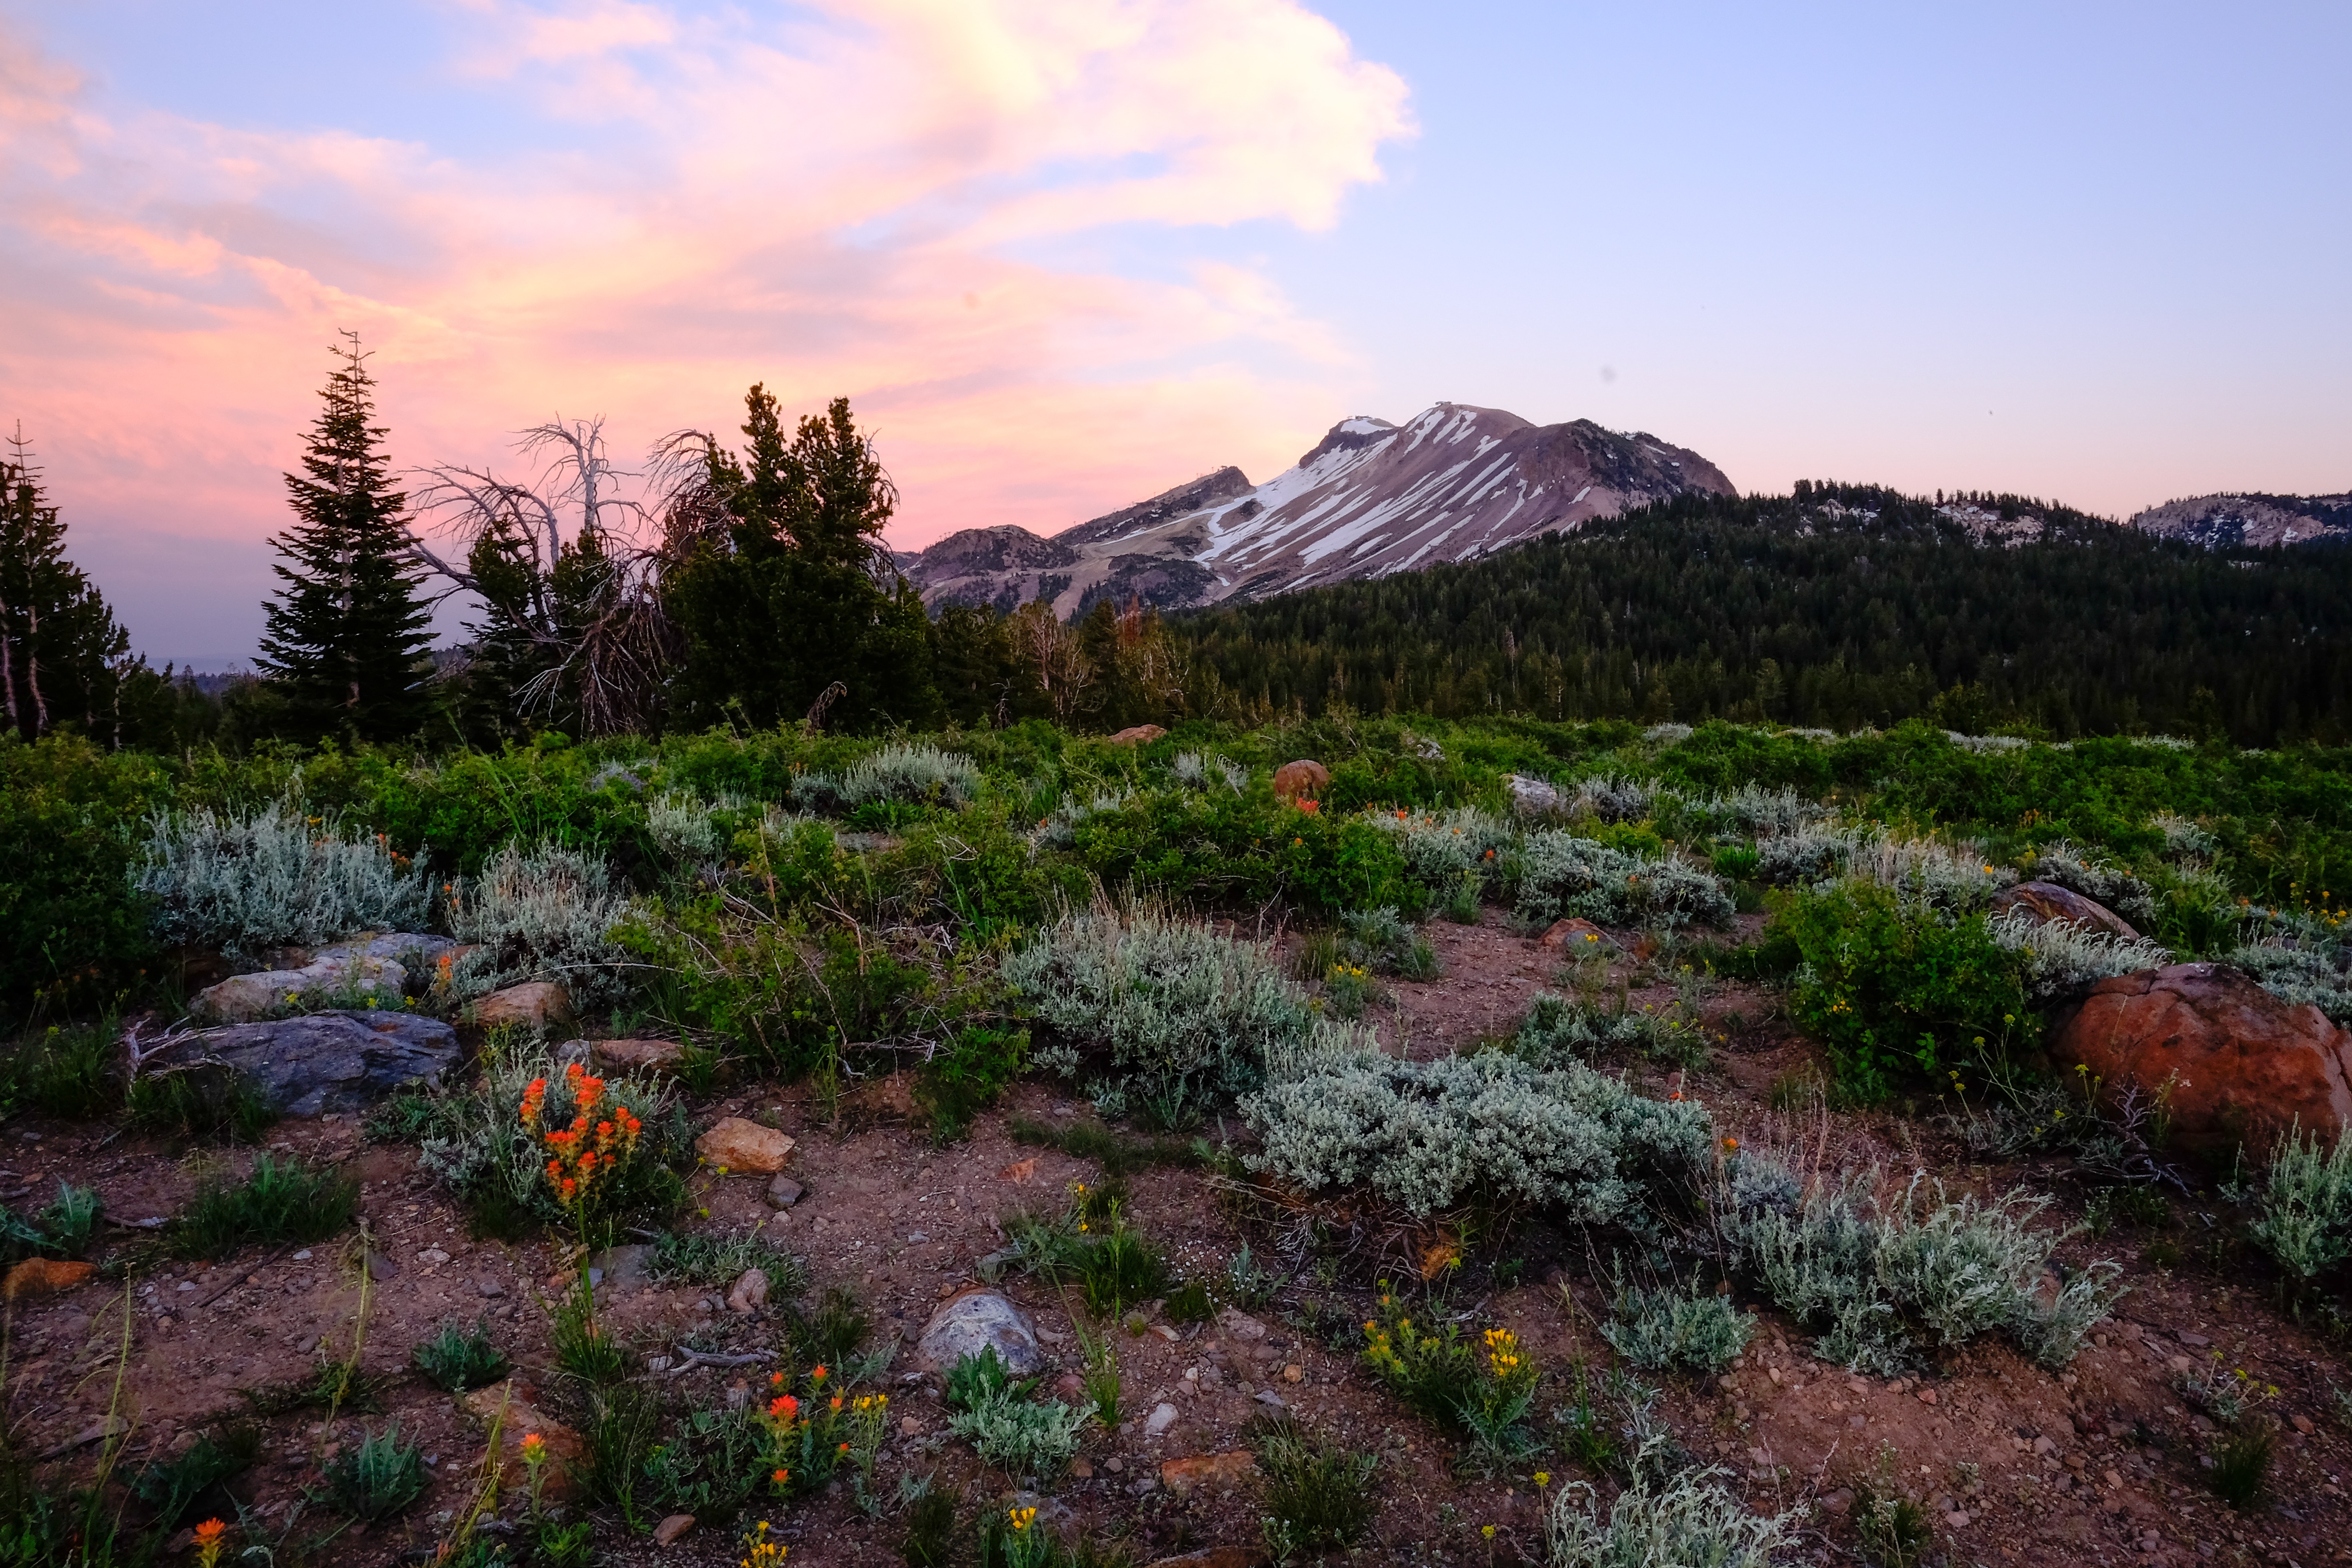
landscape, tree, wilderness, mountain, cloud, trail, meadow, prairie, hill, flower, valley, autumn, ridge, wildflower, grassland, plateau, woodland, habitat, ecosystem, tundra, natural environment, geographical feature, mountainous landforms